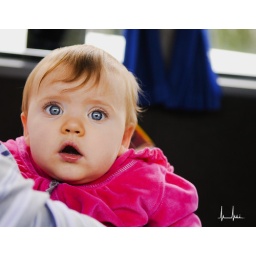
so beautiful girl ,her name is Katy, i captured this picture while we are in the bus ...